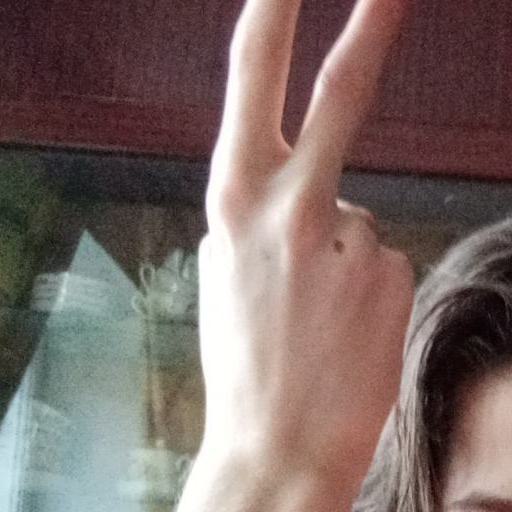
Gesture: peace_inverted